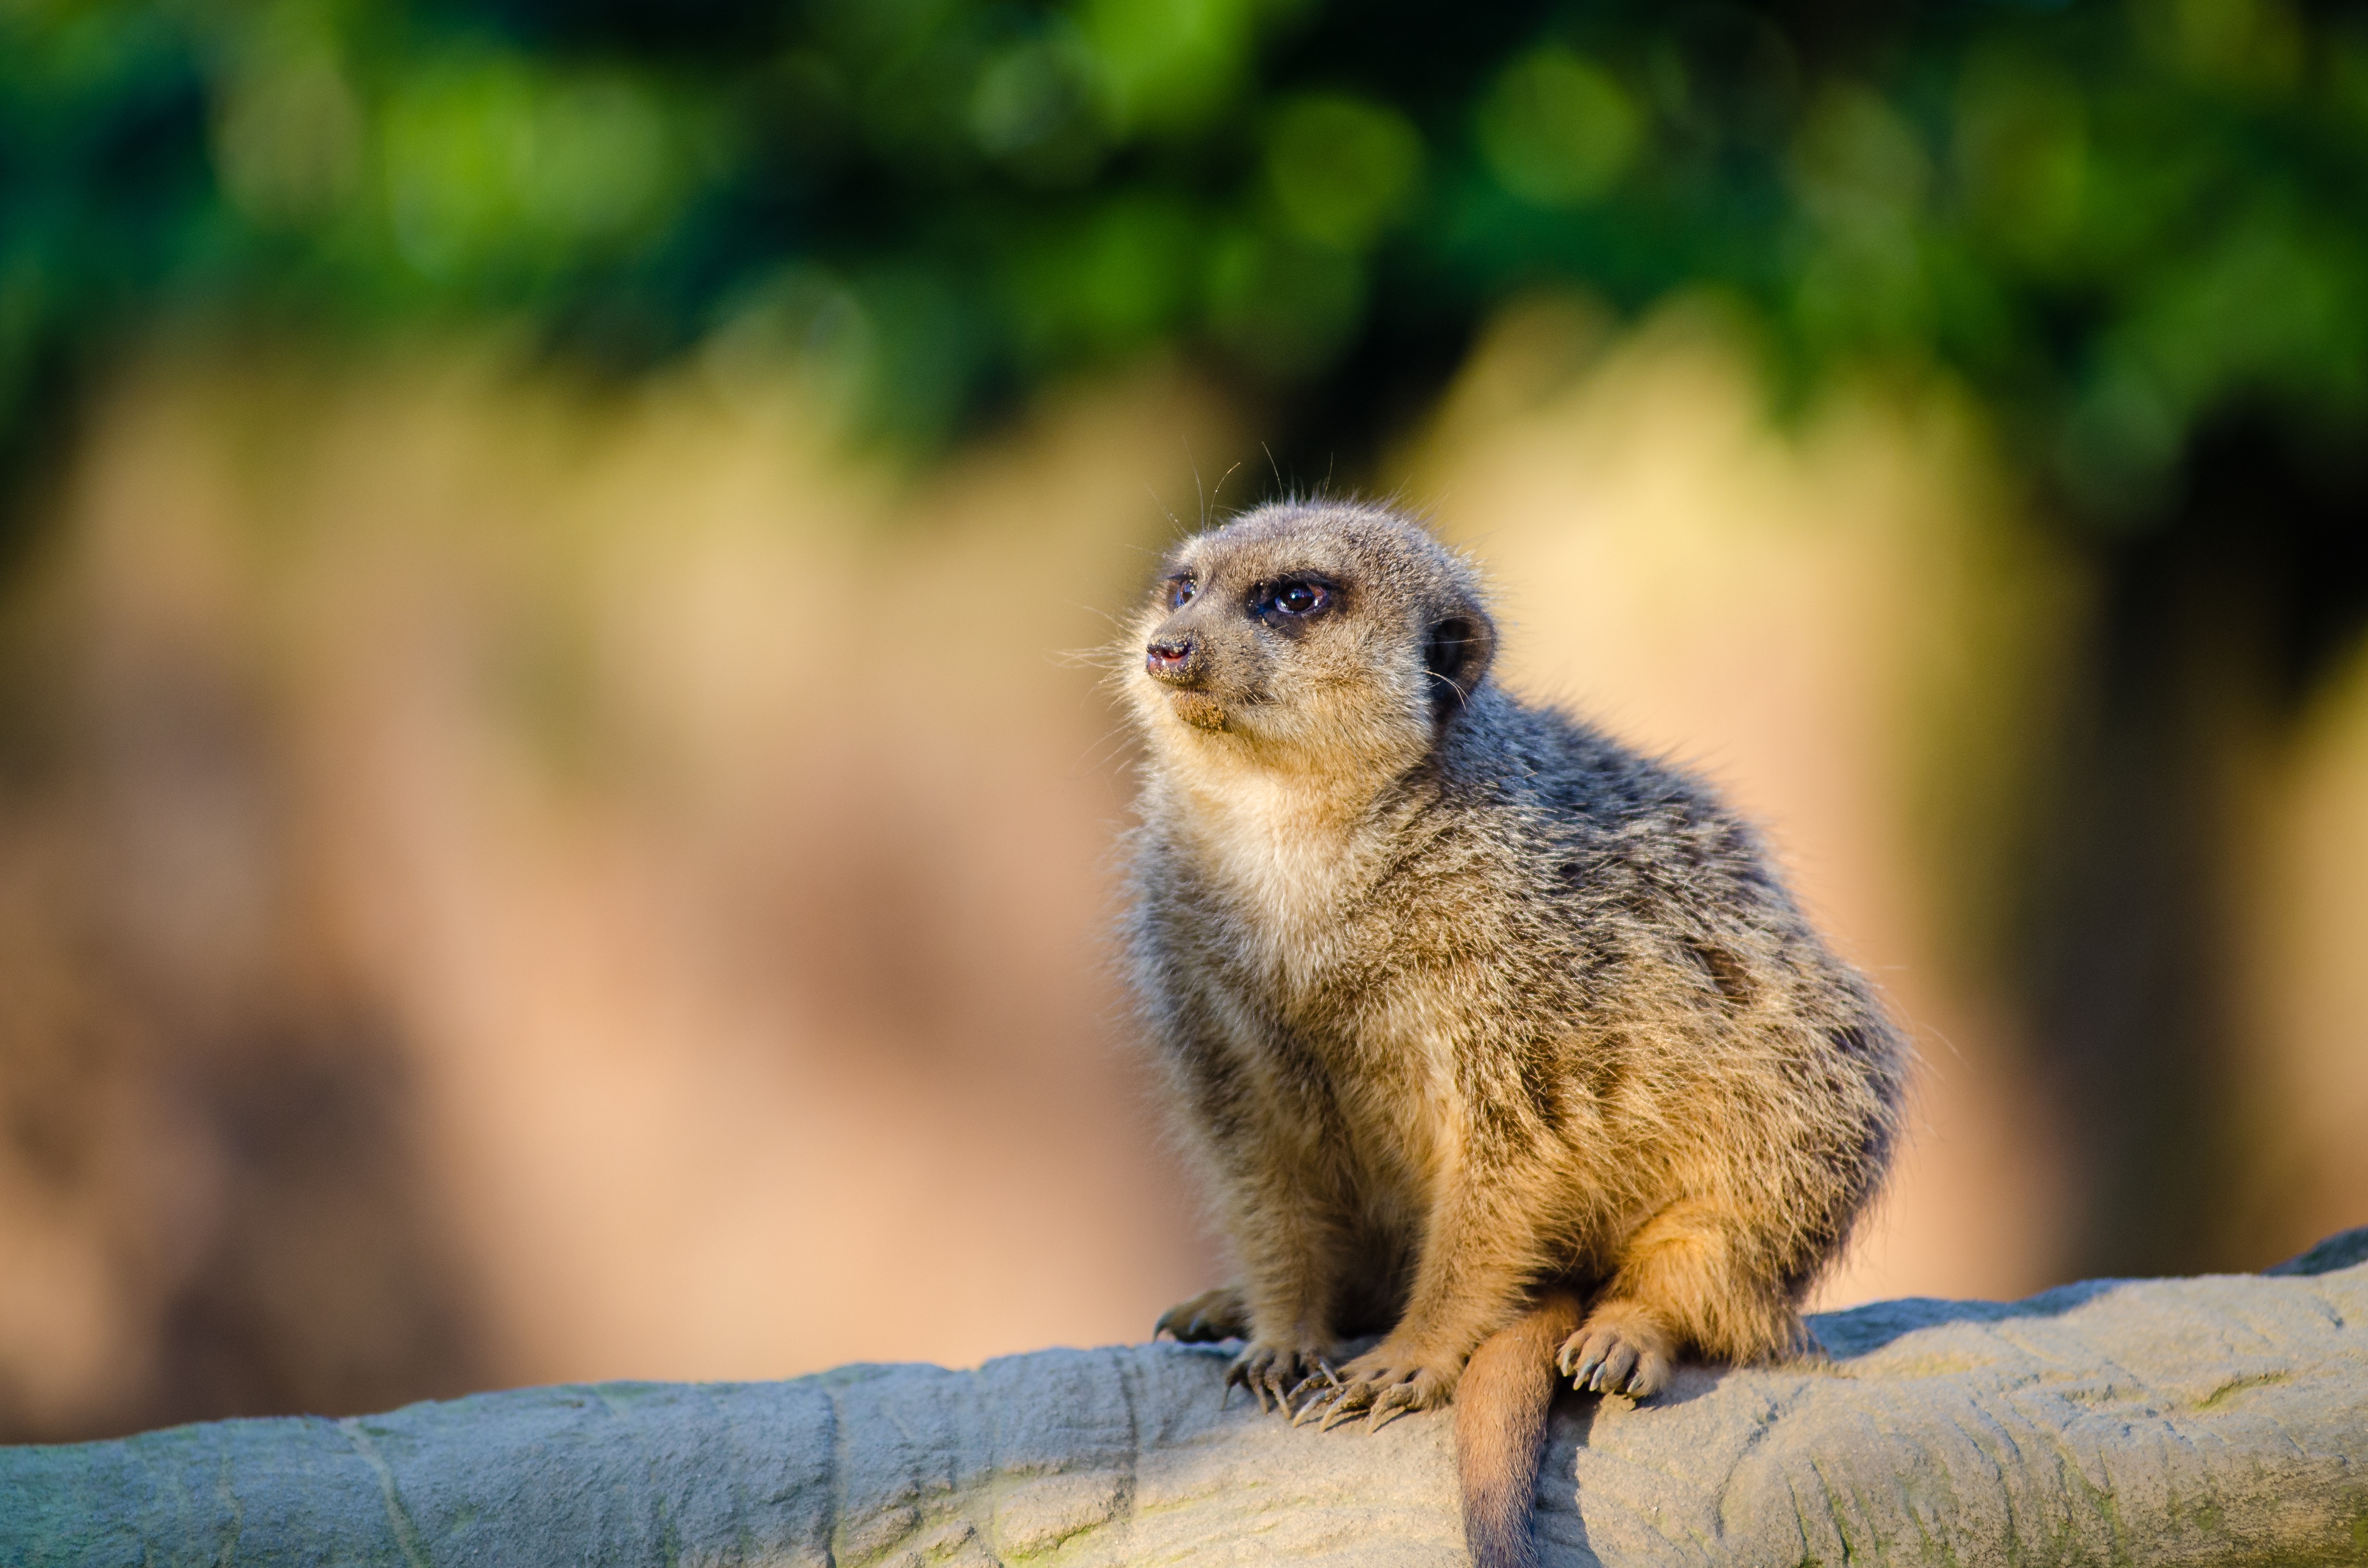
landscape, nature, wildlife, africa, mammal, squirrel, rodent, fauna, wild animal, whiskers, background, animals, vertebrate, chipmunk, wallpaper, carnivore, meerkat, mongoose, marmot, suricate, prairie dog, sentinel desert, family herpestidae, fox squirrel